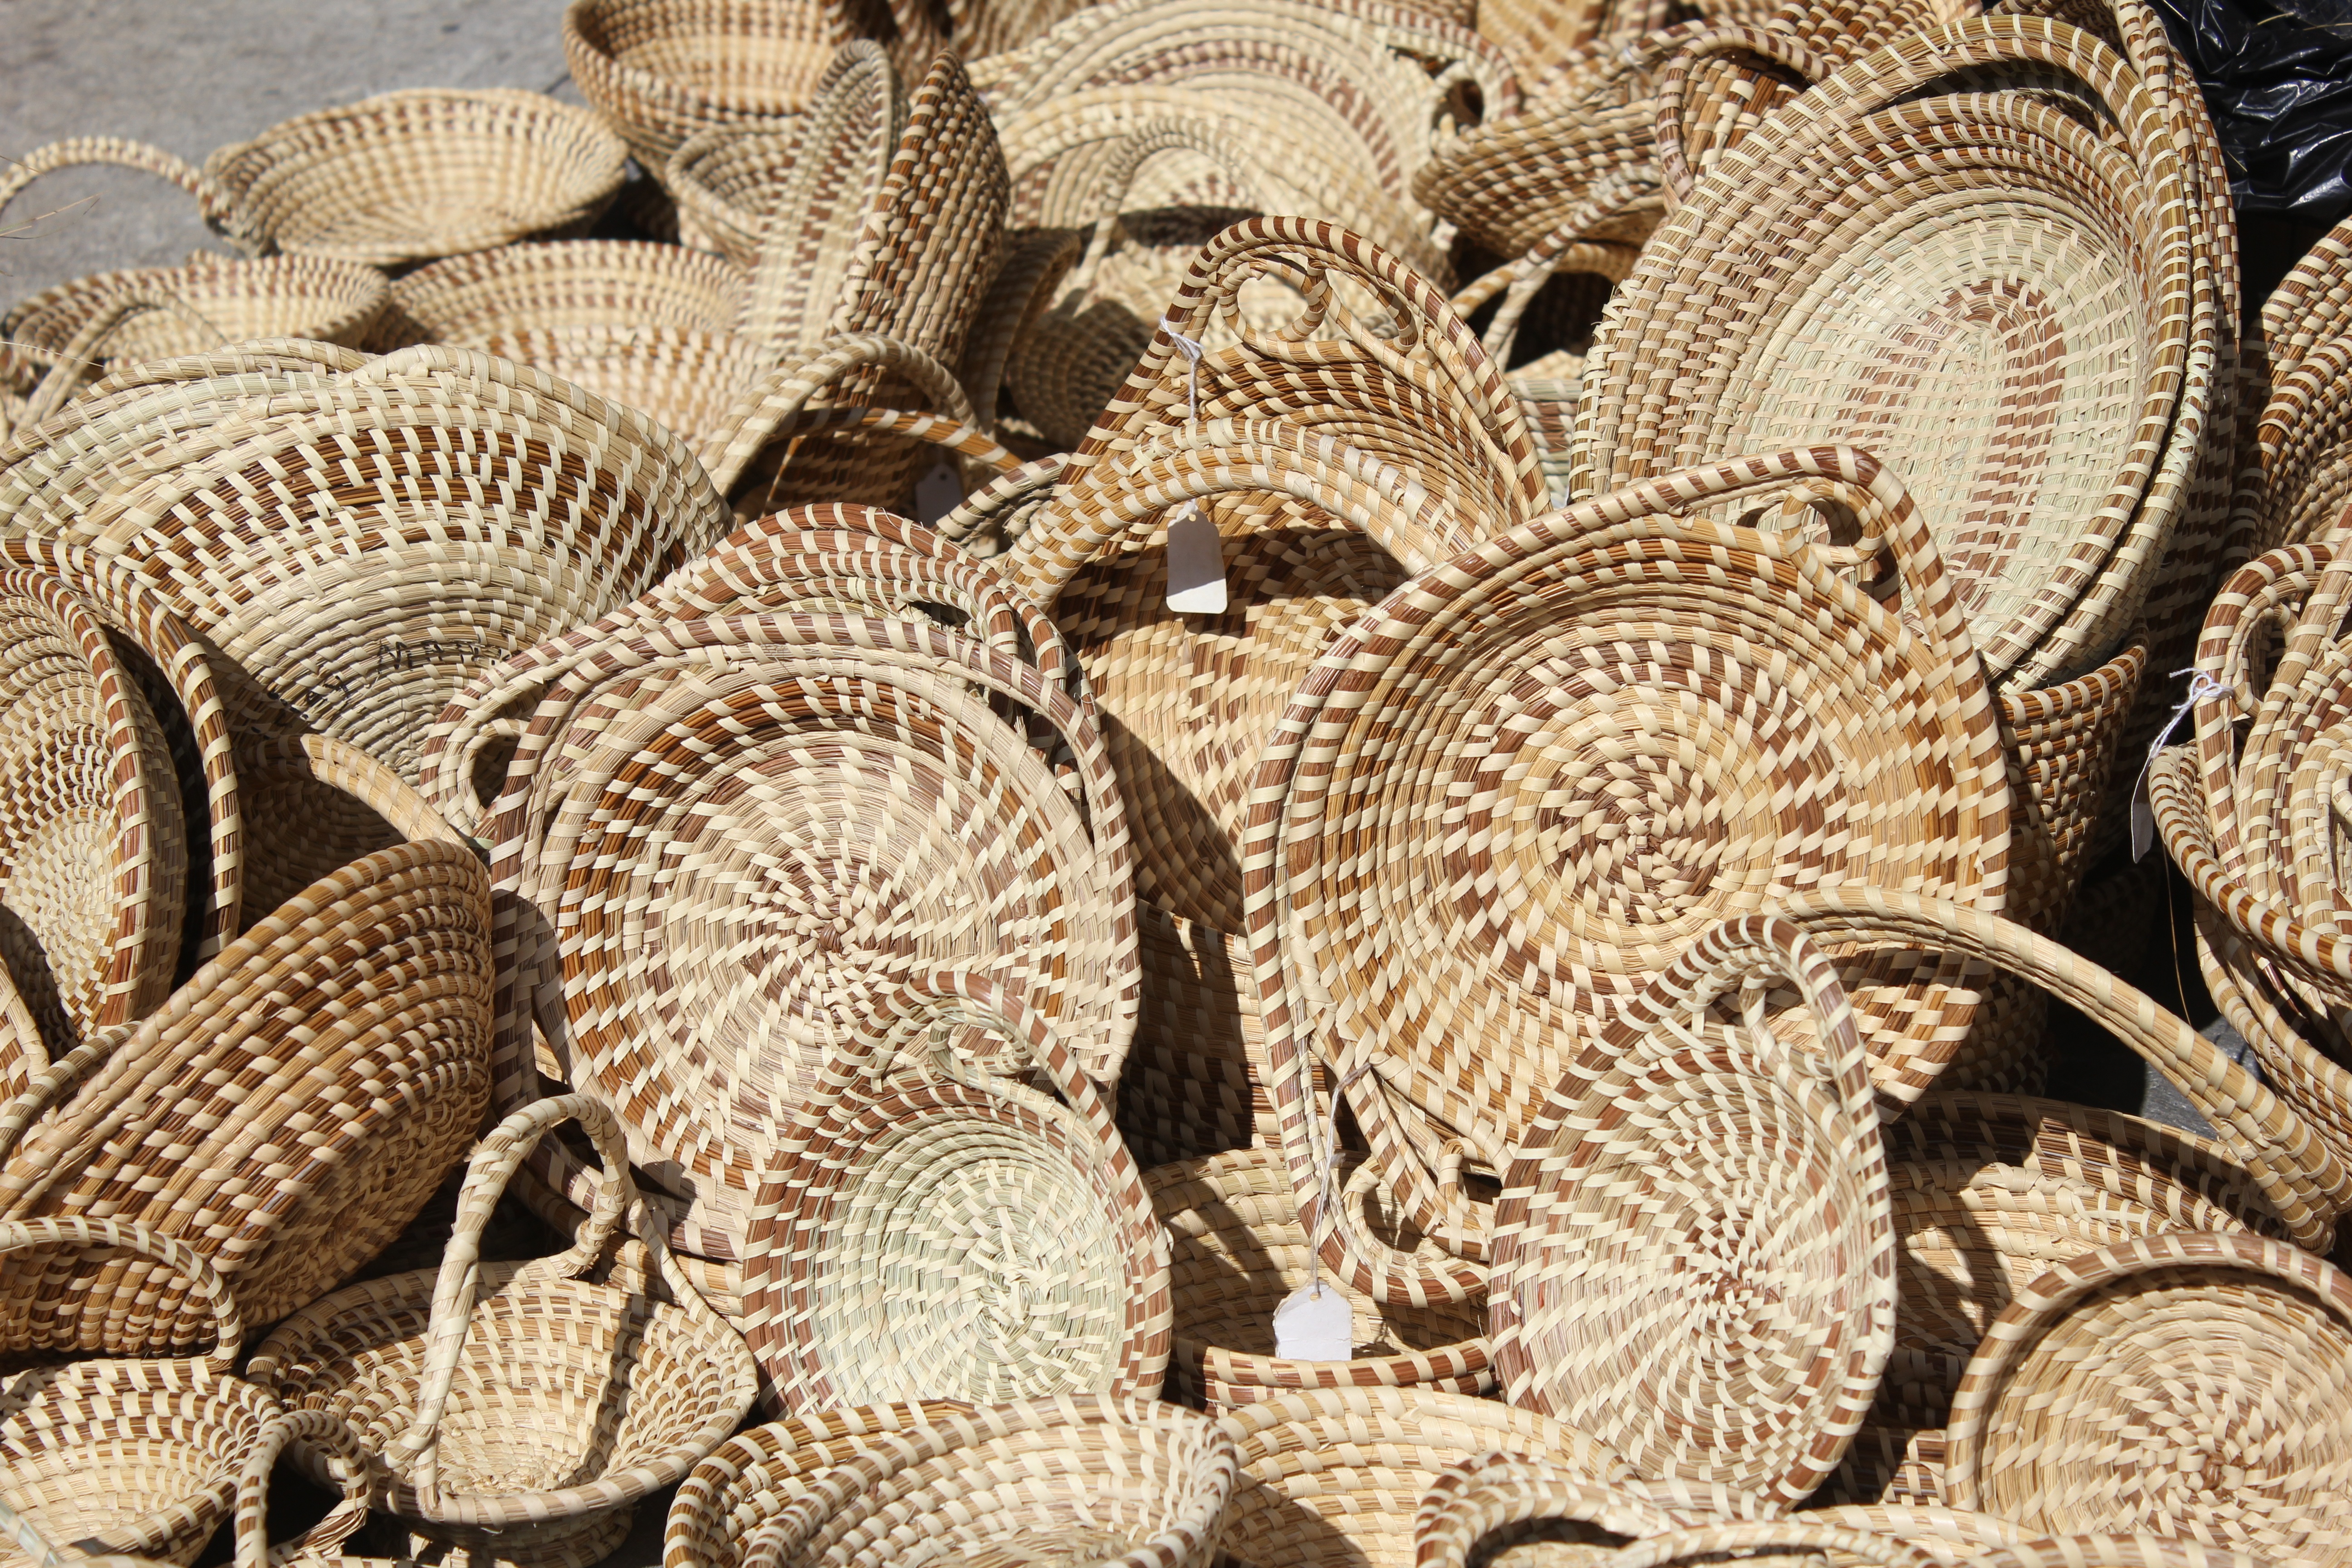
basket, material, wicker, textile, straw, baskets, flooring, arts and crafts, charleston, sweetgrass basket, gullah, grass family